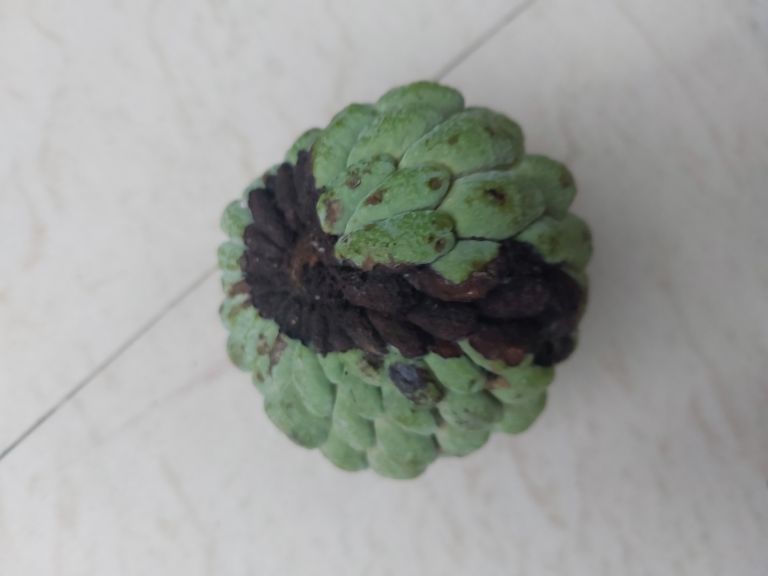
Disease label: Diplodia Rot